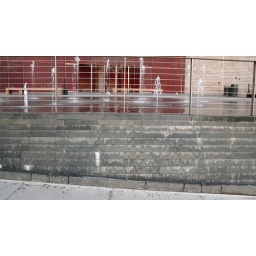
elevation of water feature beside new building